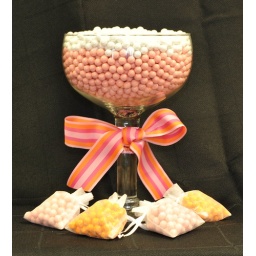
white and light pink Sixlets in glassware, light pink and orange Sixlets in favor bags